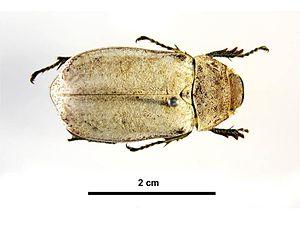
Dermolepida albohirtum ( Scarabaeidae), imago mâle, vue dorsale. North Queensland, Mackay, 28 Jan 1928, A. Burns: BSES 393
Dermolepida albohirtum est une espèce d'insectes coléoptères de la famille des Scarabaeidae, originaire d'Australie.